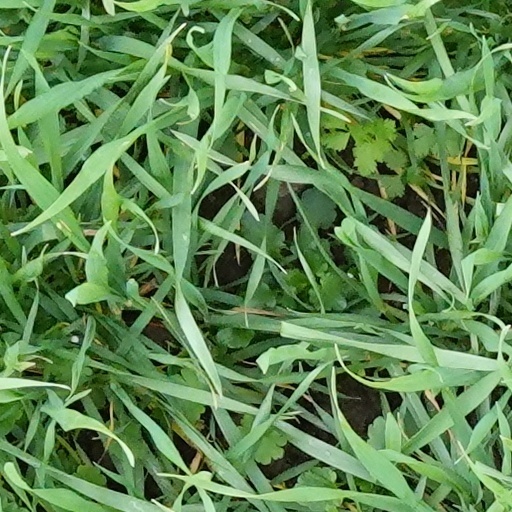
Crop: wheat